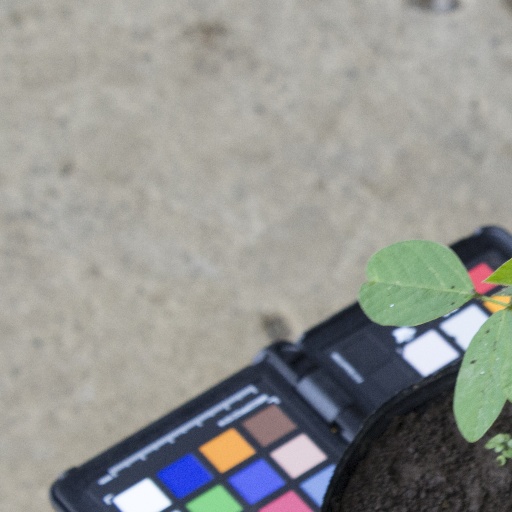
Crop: soybean